Breaking wheel

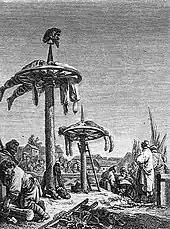
Executions of Cossacks by Russian troops in Baturyn or Lebedyn, 1708–1709

The Essmeyers were taken to court for severe malpractice. It was established that the string around Dolle's neck had not been drawn tightly enough, and that Essmeyer had, contrary to his duties as an executioner, used of a wheel that was not heavy enough. The inadequate weight meant that Dolle’s chest had not been crushed. Furthermore, one of Dolle's arms and one of his legs had not broken according to proper penal procedure. And finally, the nail that was customarily hammered through the convict's brain in order to fasten him upon the wheel had been hammered in far too low.